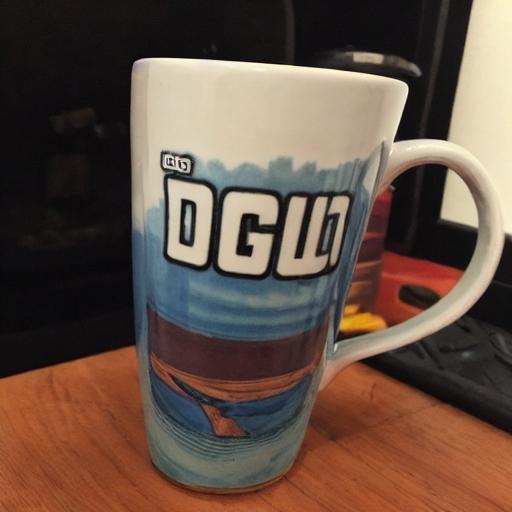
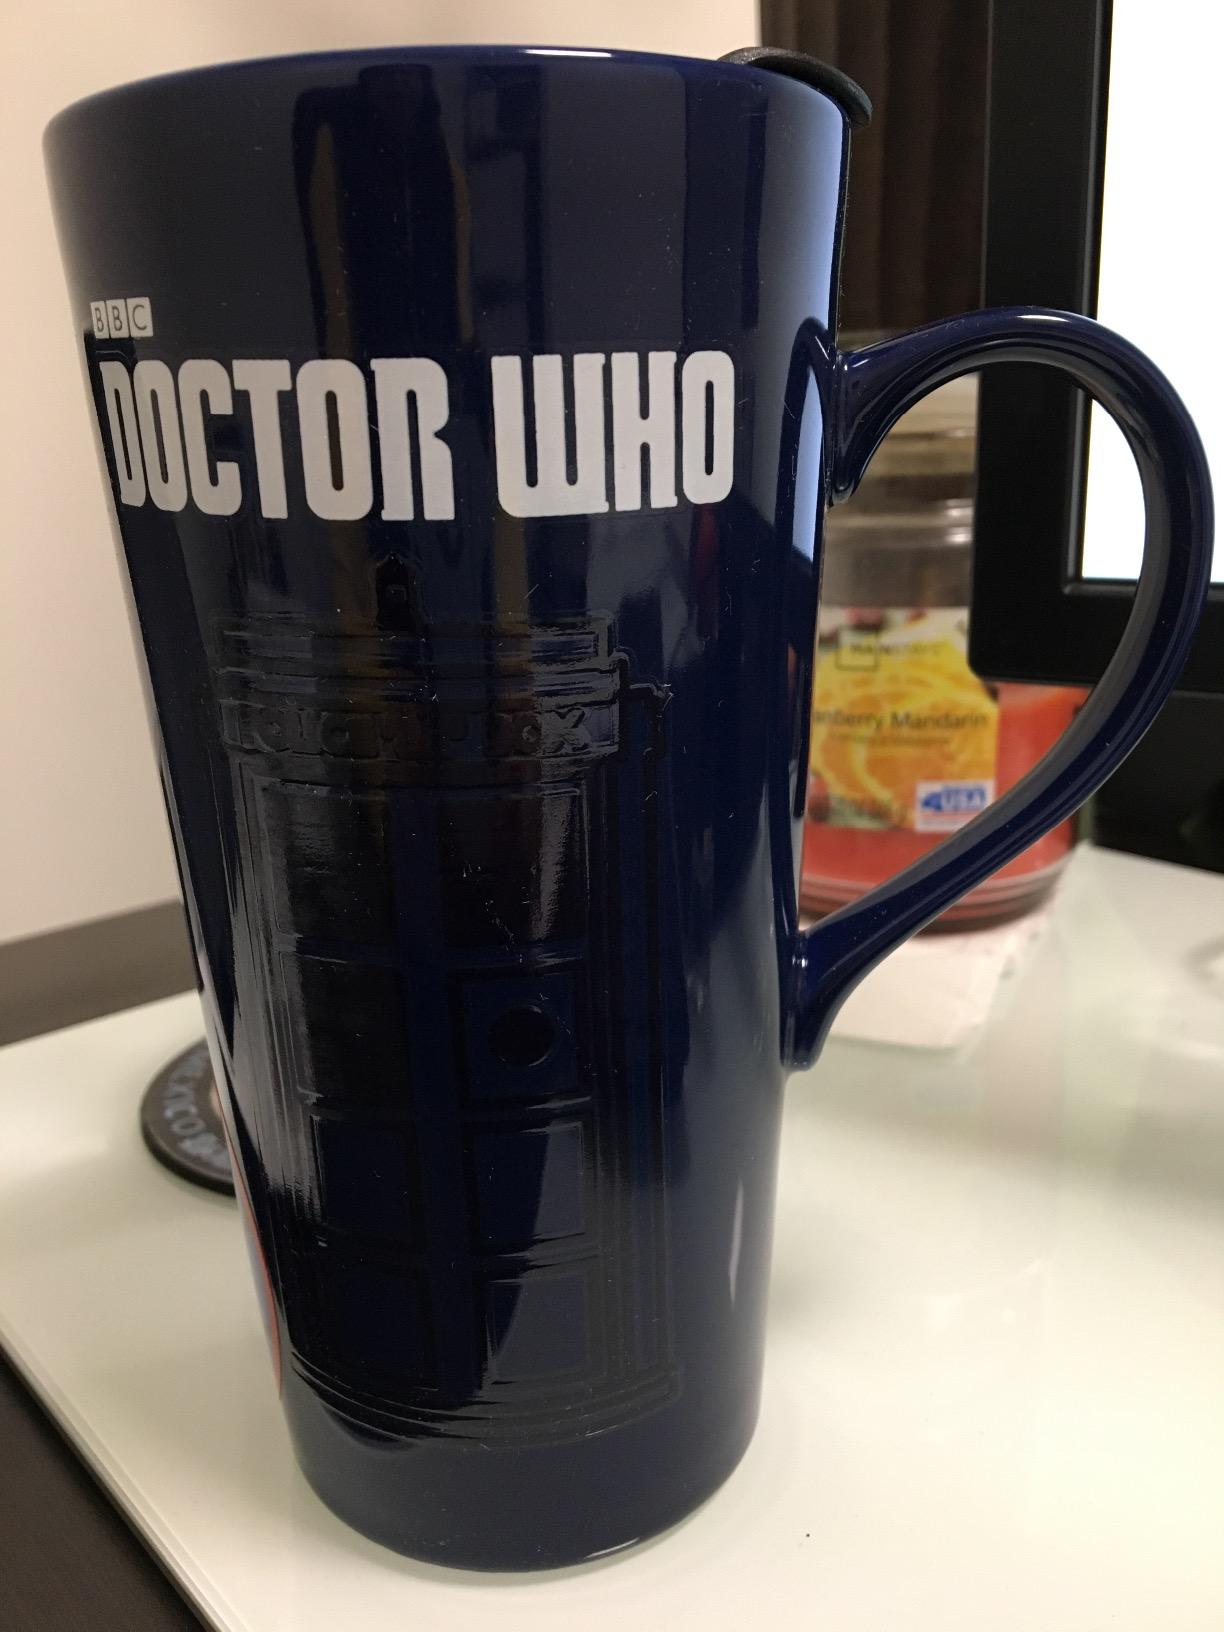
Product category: items_mug
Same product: no